Vladimir Morozov (figure skater)

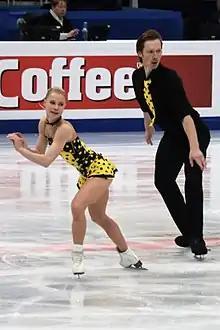
Tarasova and Morozov perform their "Candyman" free skate at the 2018 European Championships

Tarasova/Morozov took gold in both of their Grand Prix outings, entering the Grand Prix Final in joint first place with the reigning World champions Sui Wenjing / Han Cong. A personal best in the short program placed them a very close second to Aliona Savchenko / Bruno Massot, but a sixth-place result in the free skate dropped them to fifth overall, 2.10 points behind bronze medalists Megan Duhamel / Eric Radford. At the 2018 European Championships, they placed fifth in the short program, keeping them out of the final flight in the final segment. A personal best in the free skate allowed them to climb to first and win their second consecutive European title, leading a Russian sweep of the podium.